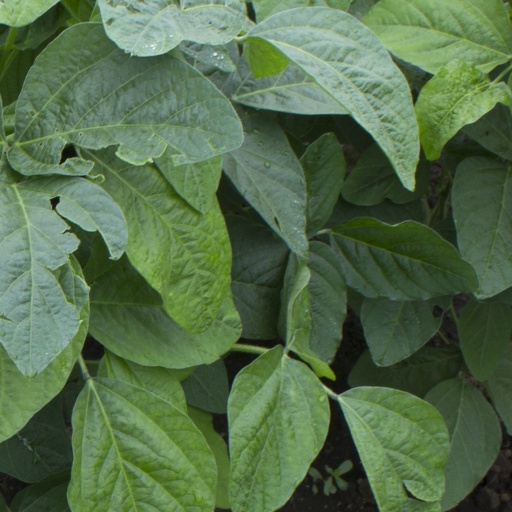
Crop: soybean